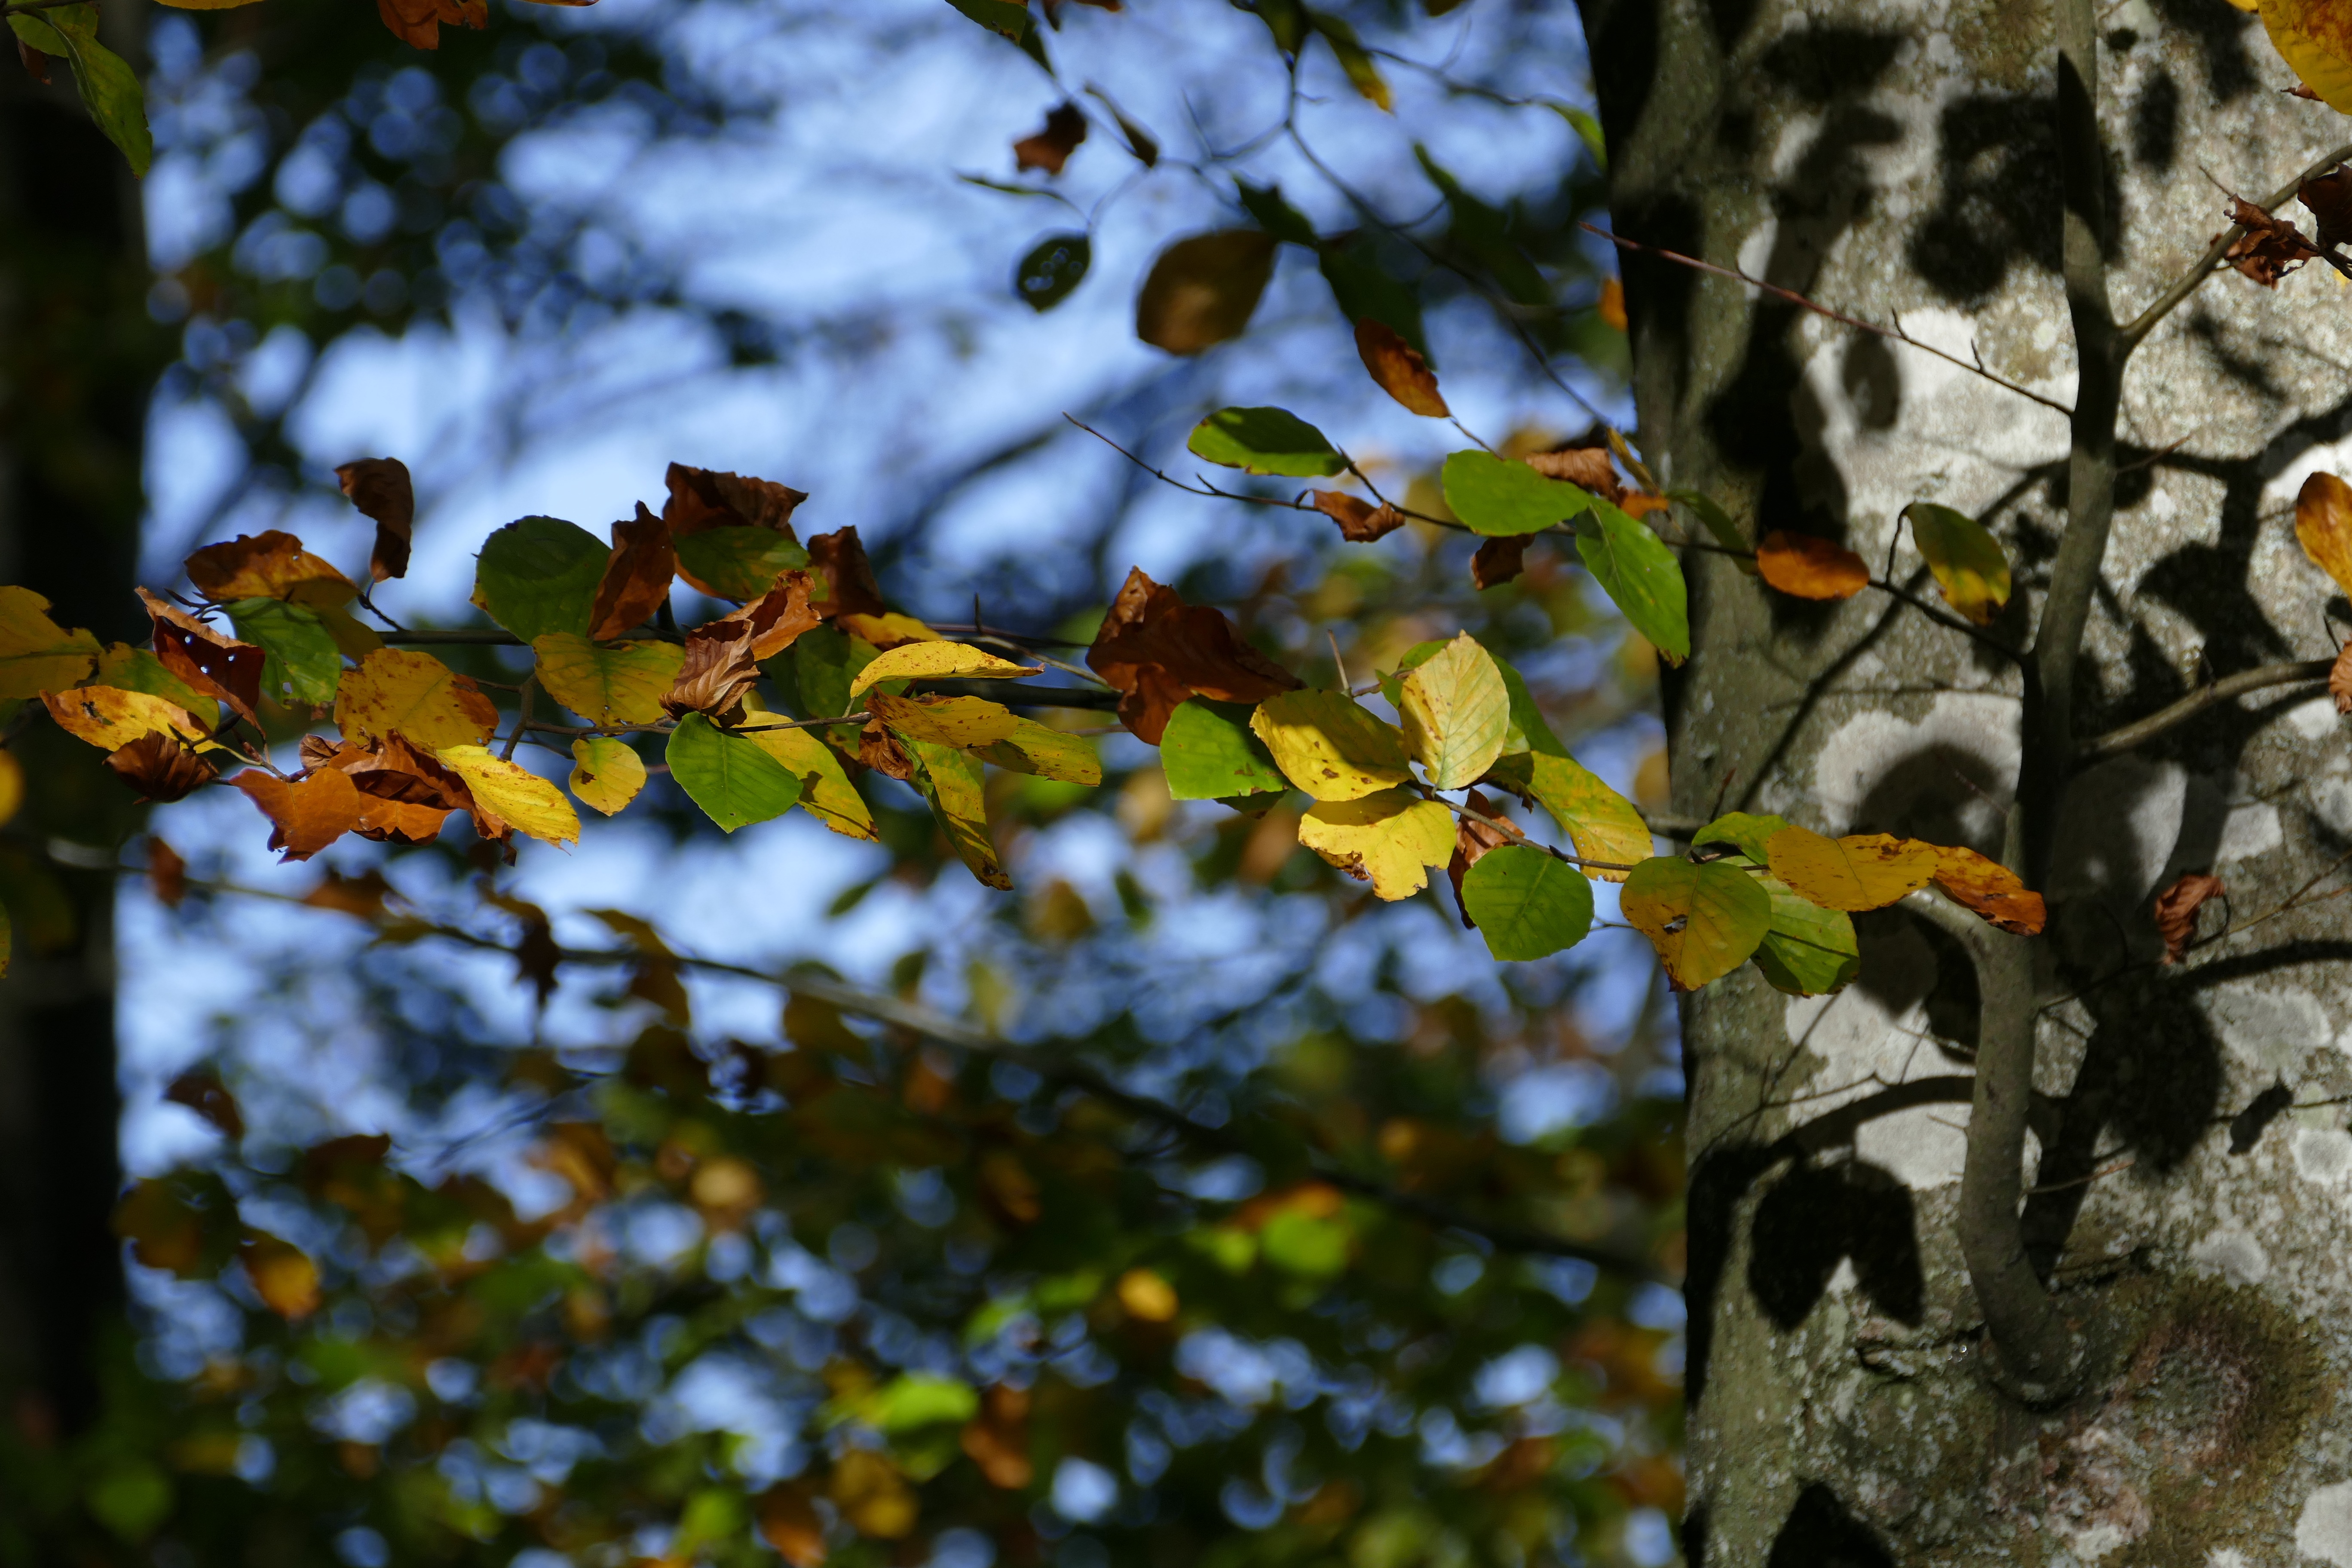
tree, nature, forest, branch, blossom, light, plant, sunlight, leaf, flower, spring, green, color, autumn, botany, yellow, flora, season, leaves, deciduous, woodland, fall color, fall foliage, autumn forest, golden autumn, beech, forest path, flowering plant, woody plant, land plant